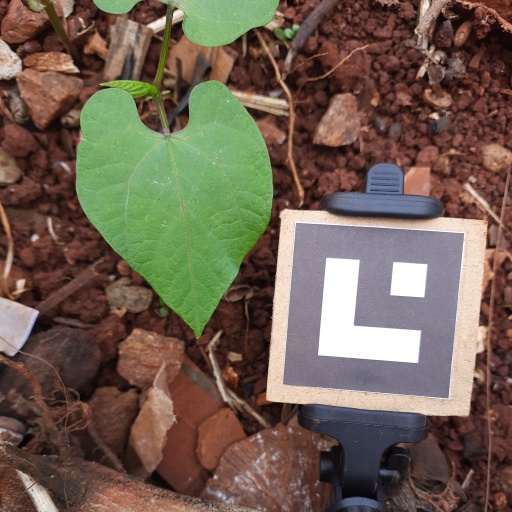
Observations: wavy surface, no eating holes, under shade